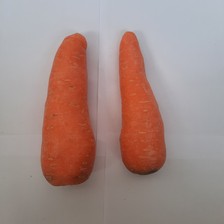
Label: others